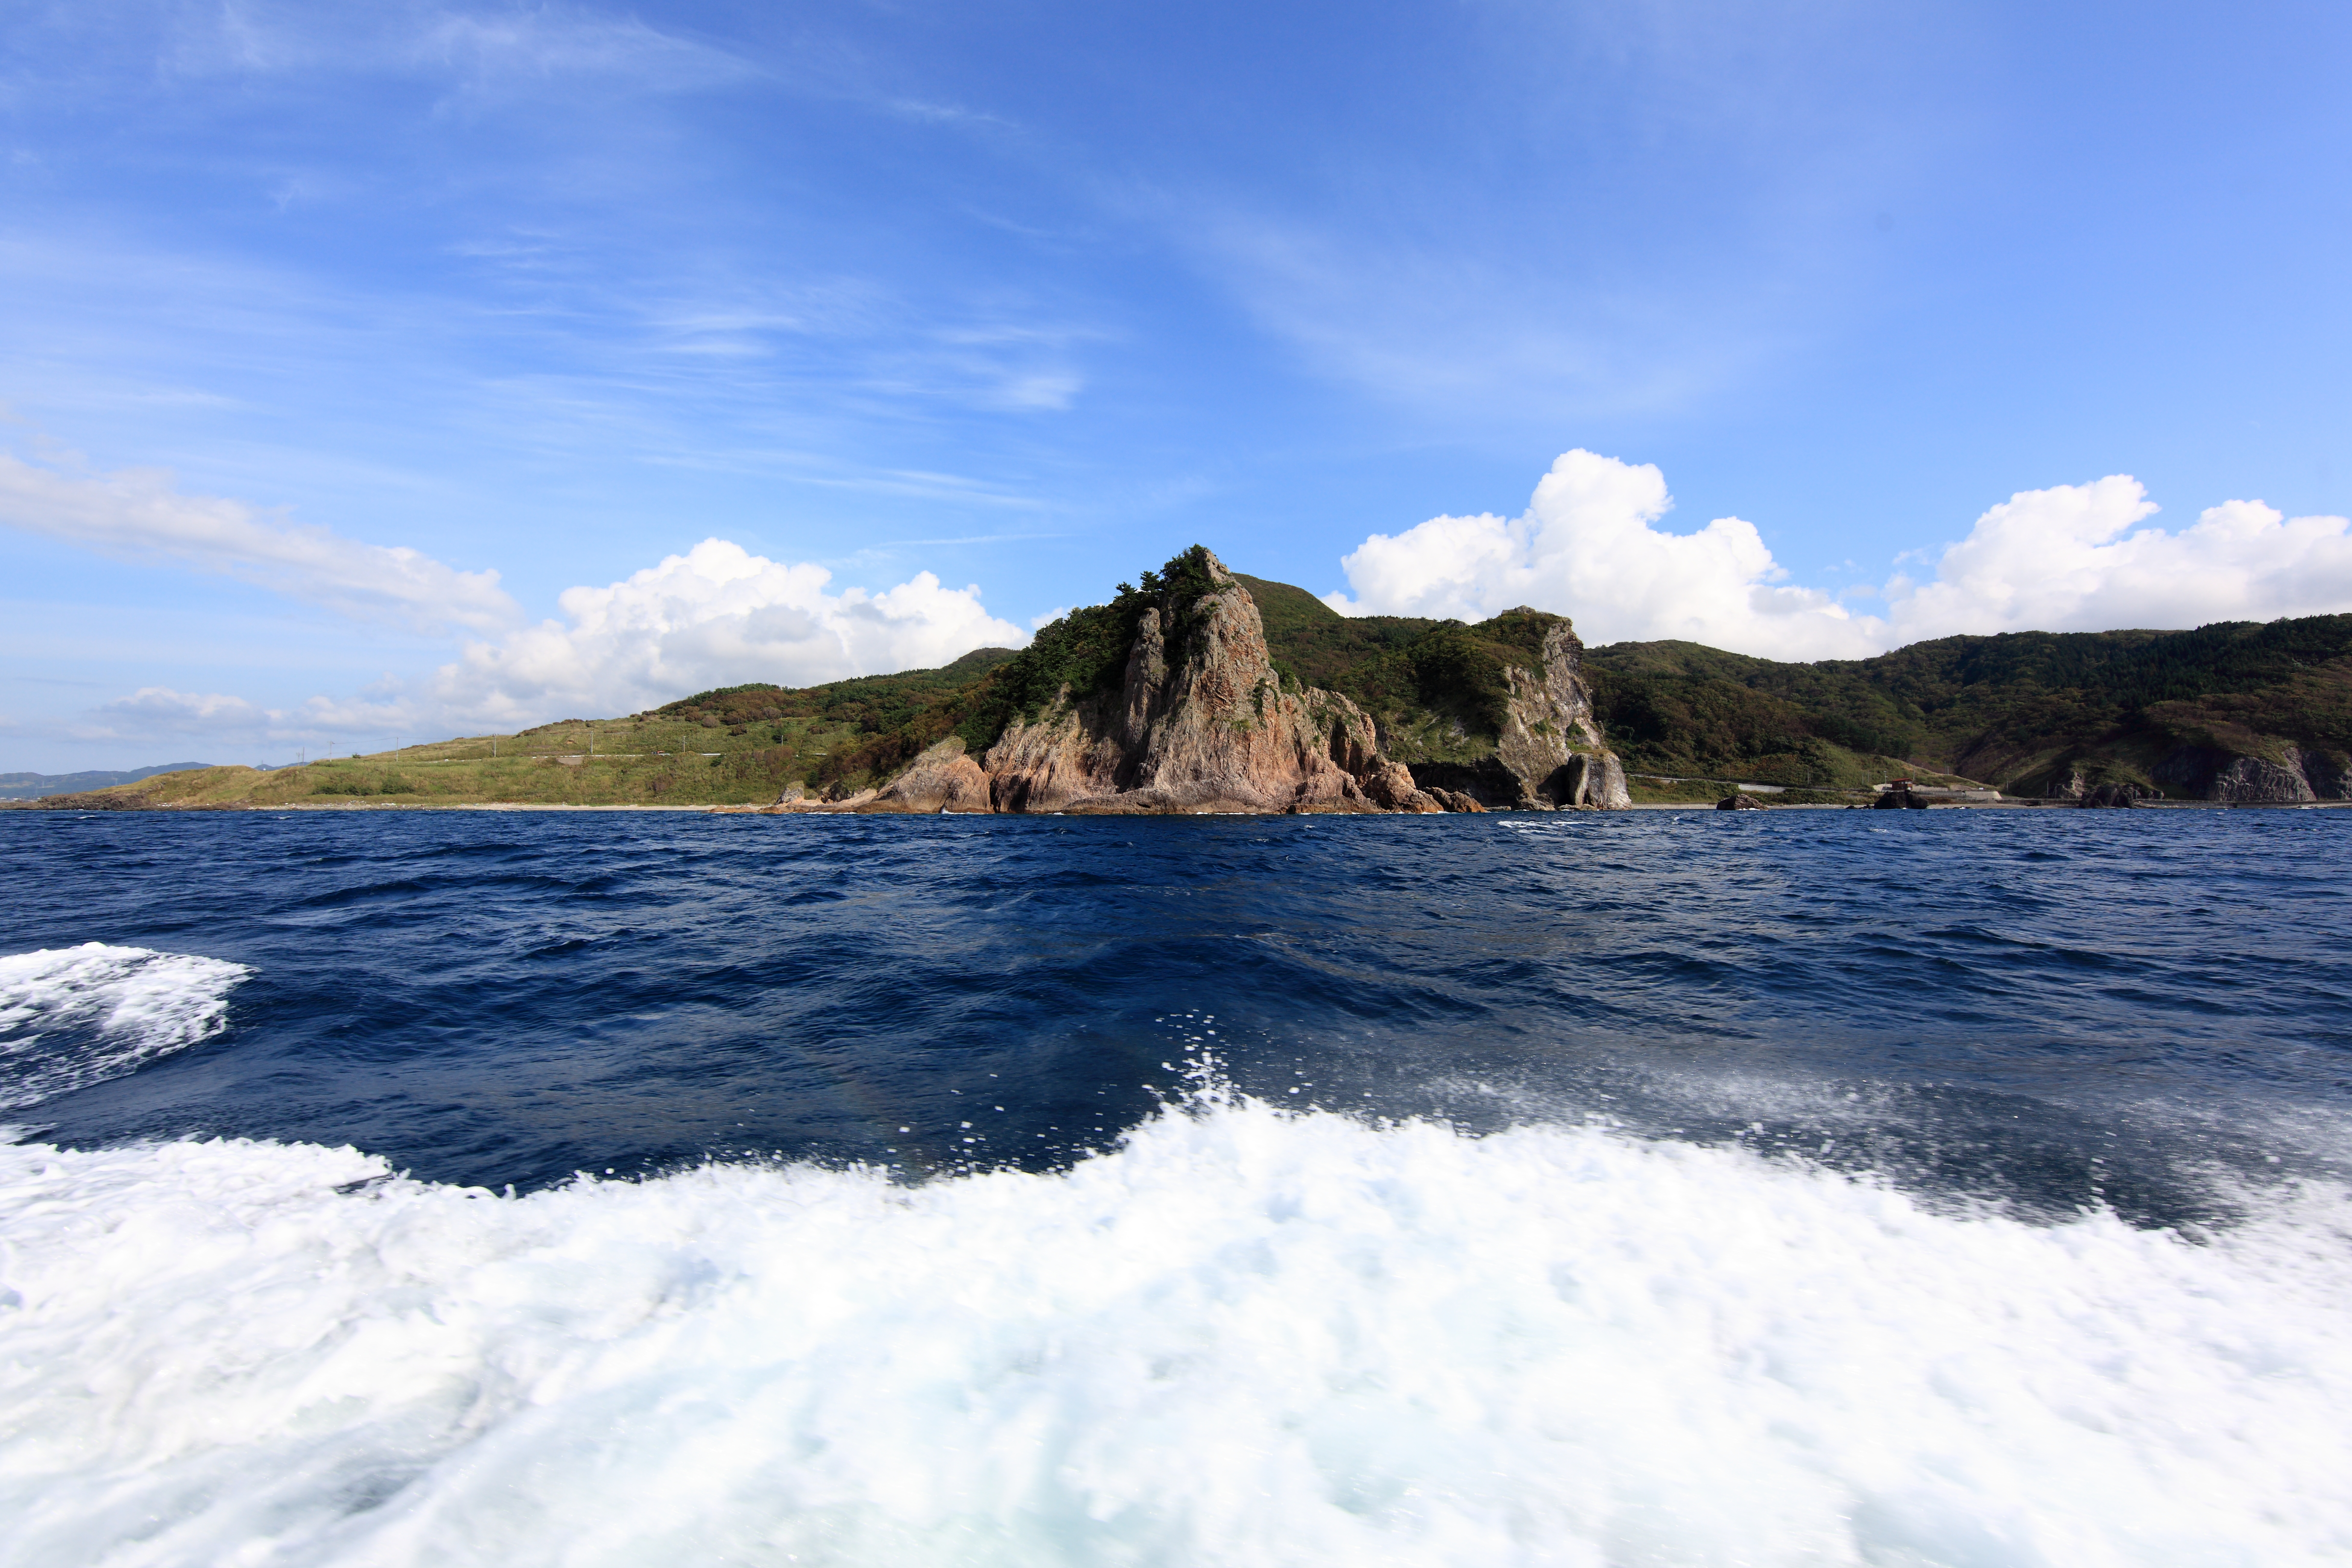
beach, sea, coast, water, ocean, horizon, mountain, cloud, sky, shore, wave, lake, cliff, high, vehicle, bay, terrain, body of water, boating, 5d, hires, loch, markii, hi, res, resolution, canonef14mmf28liiusm, aomori, cape, shimokita, hotokegaura, wind wave